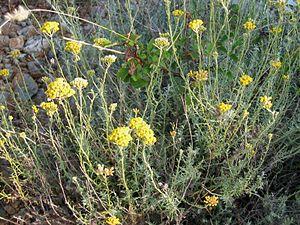
Helichrysum arenarium ou immortelle des sables est une espèce de plantes de la famille des Asteraceae. Elle pousse en Europe et en Russie.